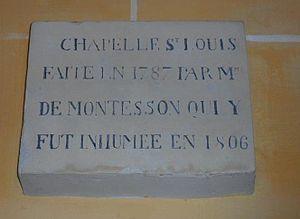
Inscription concernant Madame de Montesson, église de Seine-Port
Charlotte-Jeanne Béraud de La Haye de Riou, marquise de Montesson est une aristocrate, salonnière et femme de lettres française. Elle a aussi été la maîtresse, puis l'épouse secrète de Louis-Philippe, duc d'Orléans.